Aristotle Onassis

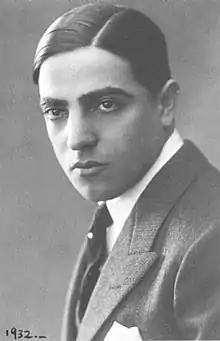
Onassis, 1932

Smyrna was occupied by Greece (1919–1922) in the aftermath of the Allied victory in World War I, but then Smyrna was re-taken by Turkey during the Greco-Turkish War (1919–22). The Onassis family's substantial property holdings were lost, causing them to become refugees fleeing to Greece after the Great fire of Smyrna in 1922. During this period, Onassis lost three uncles, an aunt and her husband, Chrysostomos Konialidis and their daughter, who were burned to death in a church in Akhisar where 500 Christians were seeking shelter from the Great Fire of Smyrna. The Asia Minor catastrophe in 1922 was devastating for the Onassis family. His father was imprisoned and his business was transferred to Turkish ownership. The rest of the family fled to Greece where they had to stay in an outdoor refugee camp.